Sanggyai Yexe

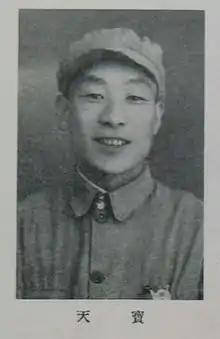

Sanggyai Yexe or Tian Bao (9 February 1917 – 21 February 2008) was a Chinese government official of Gyalrong descent. Tian was one of the first ethnic Tibetans to embrace communism and join Mao Zedong's army. Mao's army, and the People's Republic of China, later entered Tibet in 1951.